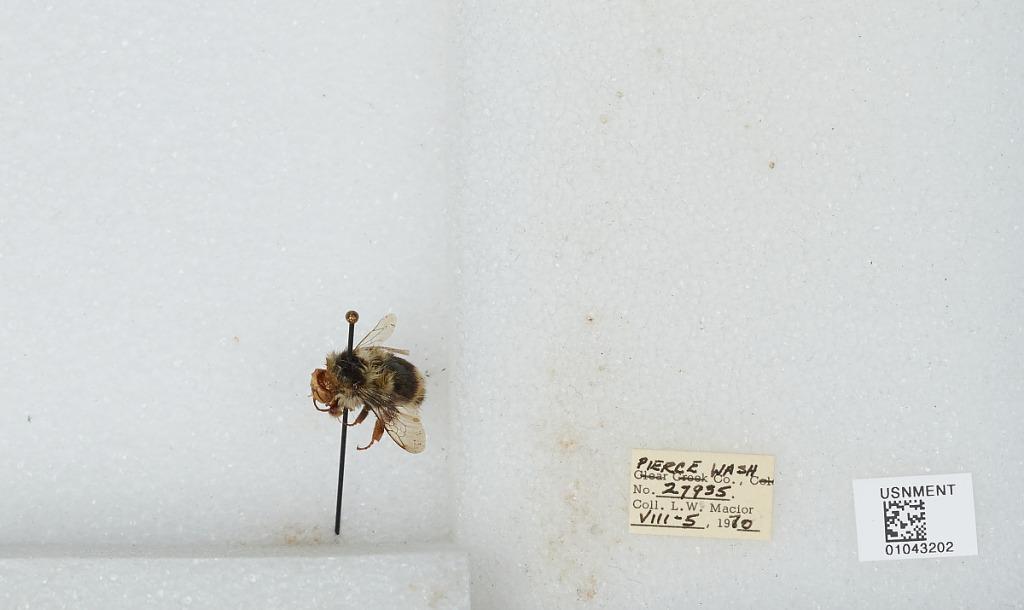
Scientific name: Bombus bifarius nearcticus
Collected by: L. Macior
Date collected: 1970-8-5
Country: United States
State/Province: Washington
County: Pierce
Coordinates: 47.05, -122.12